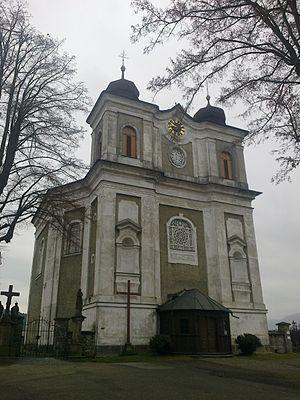
Bezděkov nad Metují est une commune du district de Náchod, dans la région de Hradec Králové, en Tchéquie. Sa population s'élevait à 571 habitants en 2018.